Roderick Sinclair, 19th Earl of Caithness

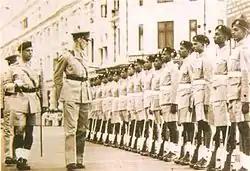
Guard of Honor for Brigadier James Sinclair, Earl of Caithness, held by Major B.R. Heyn.

In 1949 he was appointed the first Commander of the Ceylon Army and played a major role in establishing it as a regular army from the volunteer Ceylon Defence Force till 1952. On returning to the UK he was given various postings in England and Scotland before in 1955 being appointed land agent and manager of Her Majesty The Queen's private Estate at Balmoral Castle, Aberdeenshire where he lived until his death. After leaving the army, he was appointed Colonel of his old Regiment the Gordon Highlanders.